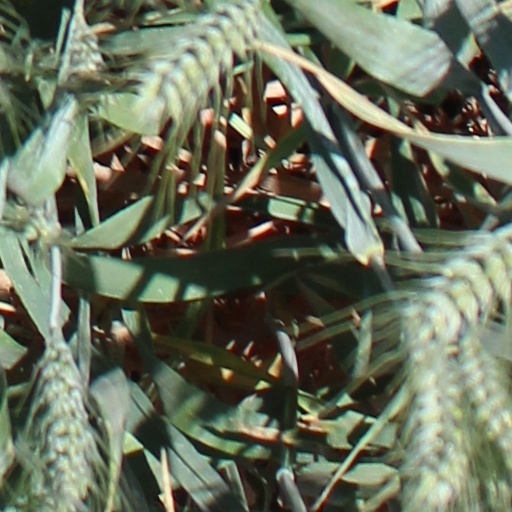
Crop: wheat